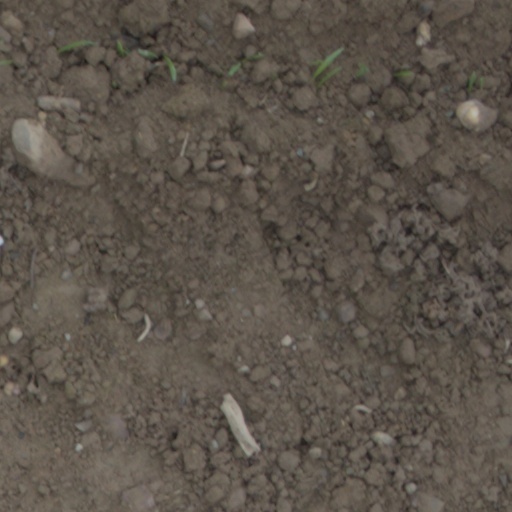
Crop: wheat